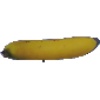
Label: Banana 1